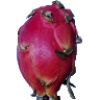
Label: Pitahaya Red 1